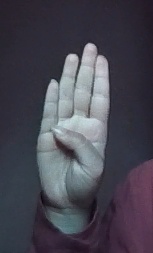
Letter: kaaf